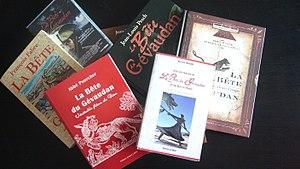
Divers ouvrages (français) sur la Bête du Gévaudan
La Bête du Gévaudan est un animal à l'origine d'une série d'attaques contre des humains survenues entre le 30 juin 1764 et le 19 juin 1767. Ces attaques, le plus souvent mortelles, entre 88 et 124 recensées selon les sources, eurent lieu surtout dans le nord de l'ancien pays du Gévaudan, région d'élevage. Quelques cas ont été signalés dans le sud de l'Auvergne, le nord du Vivarais, le Rouergue et le sud du Velay.